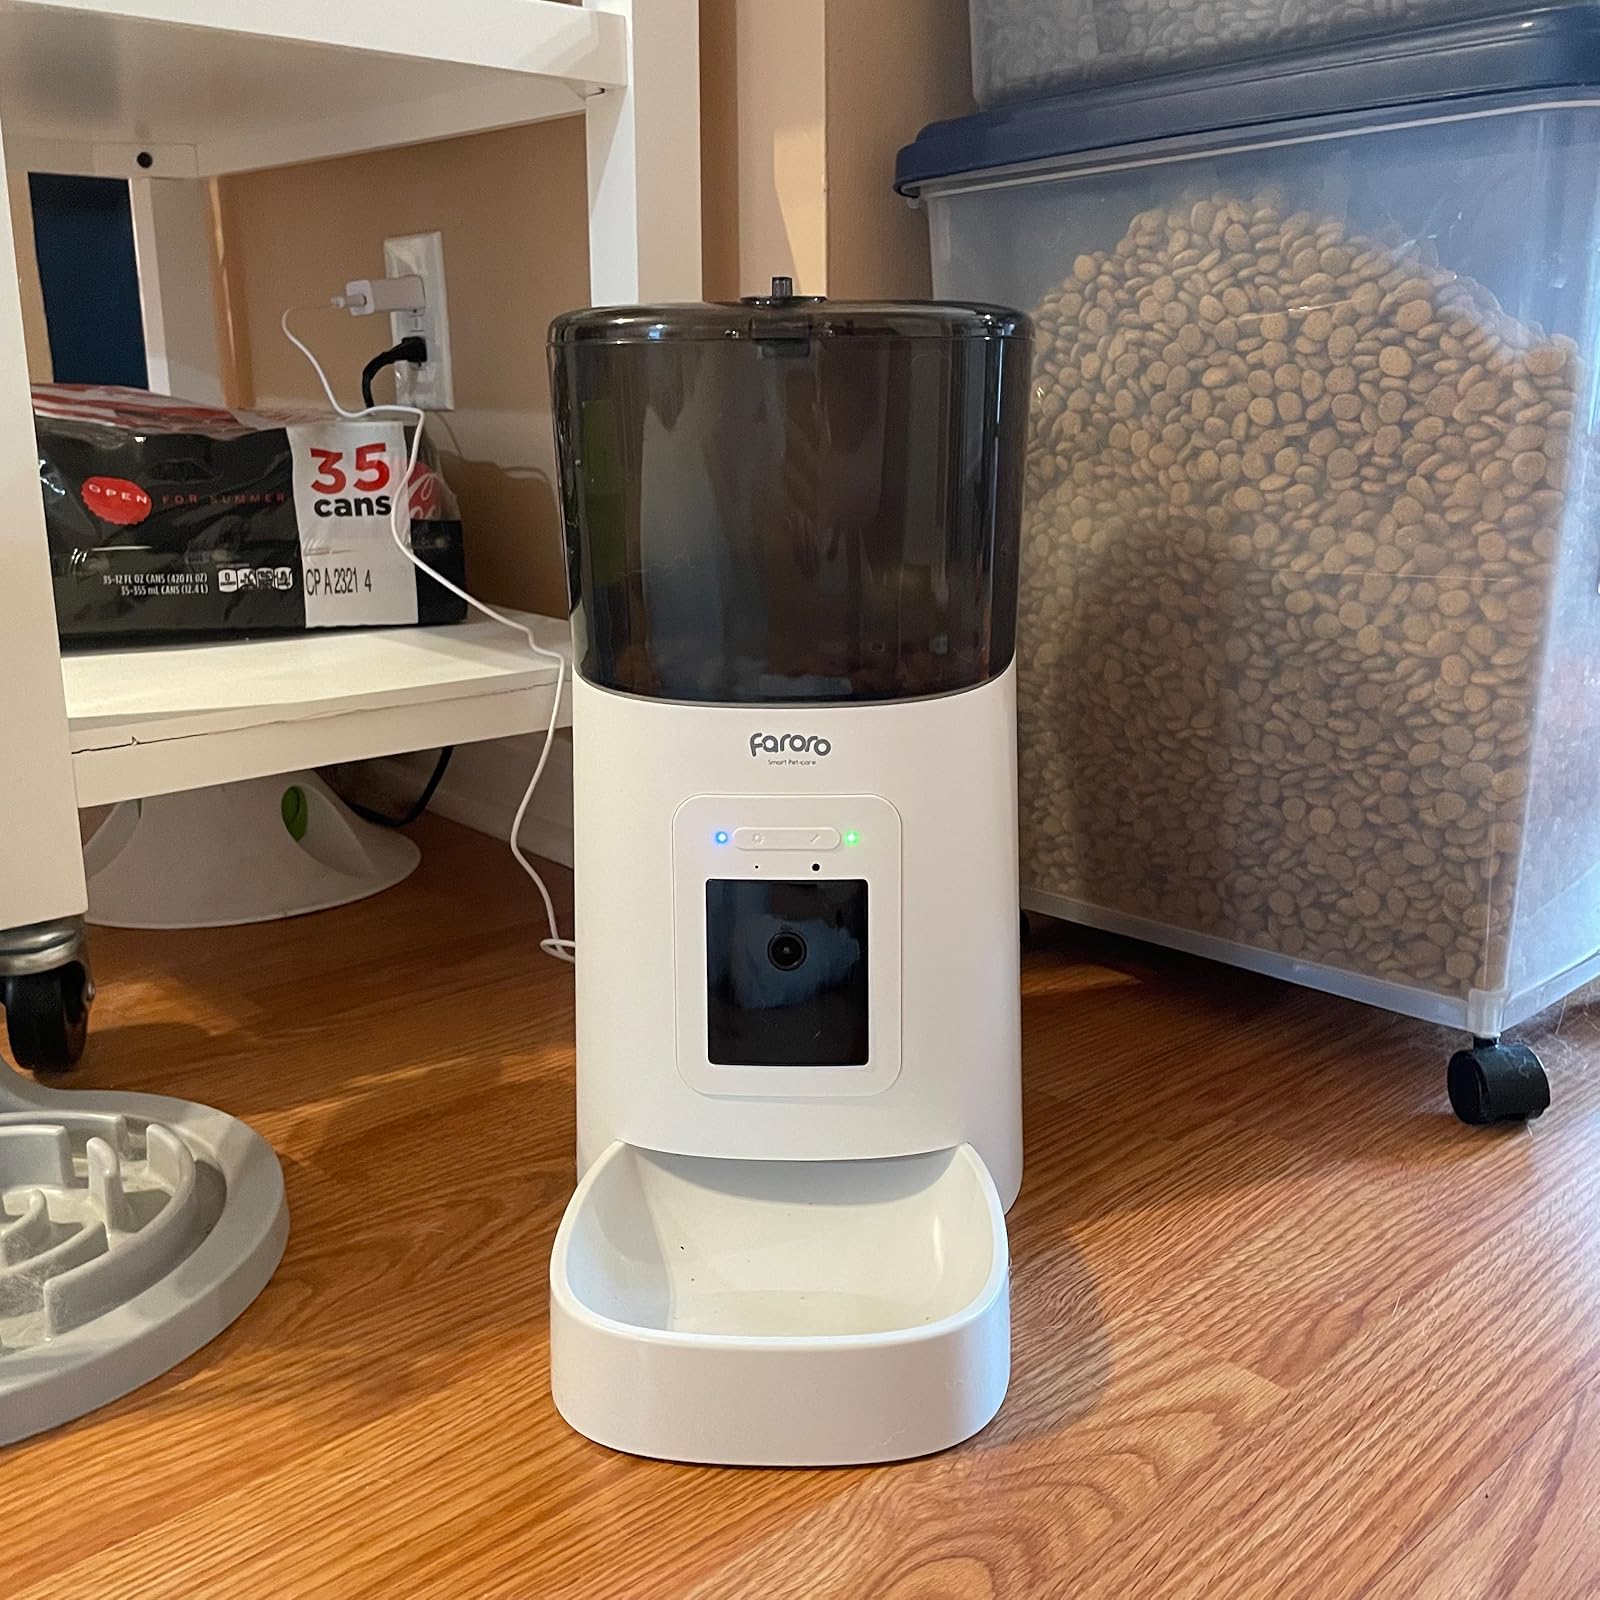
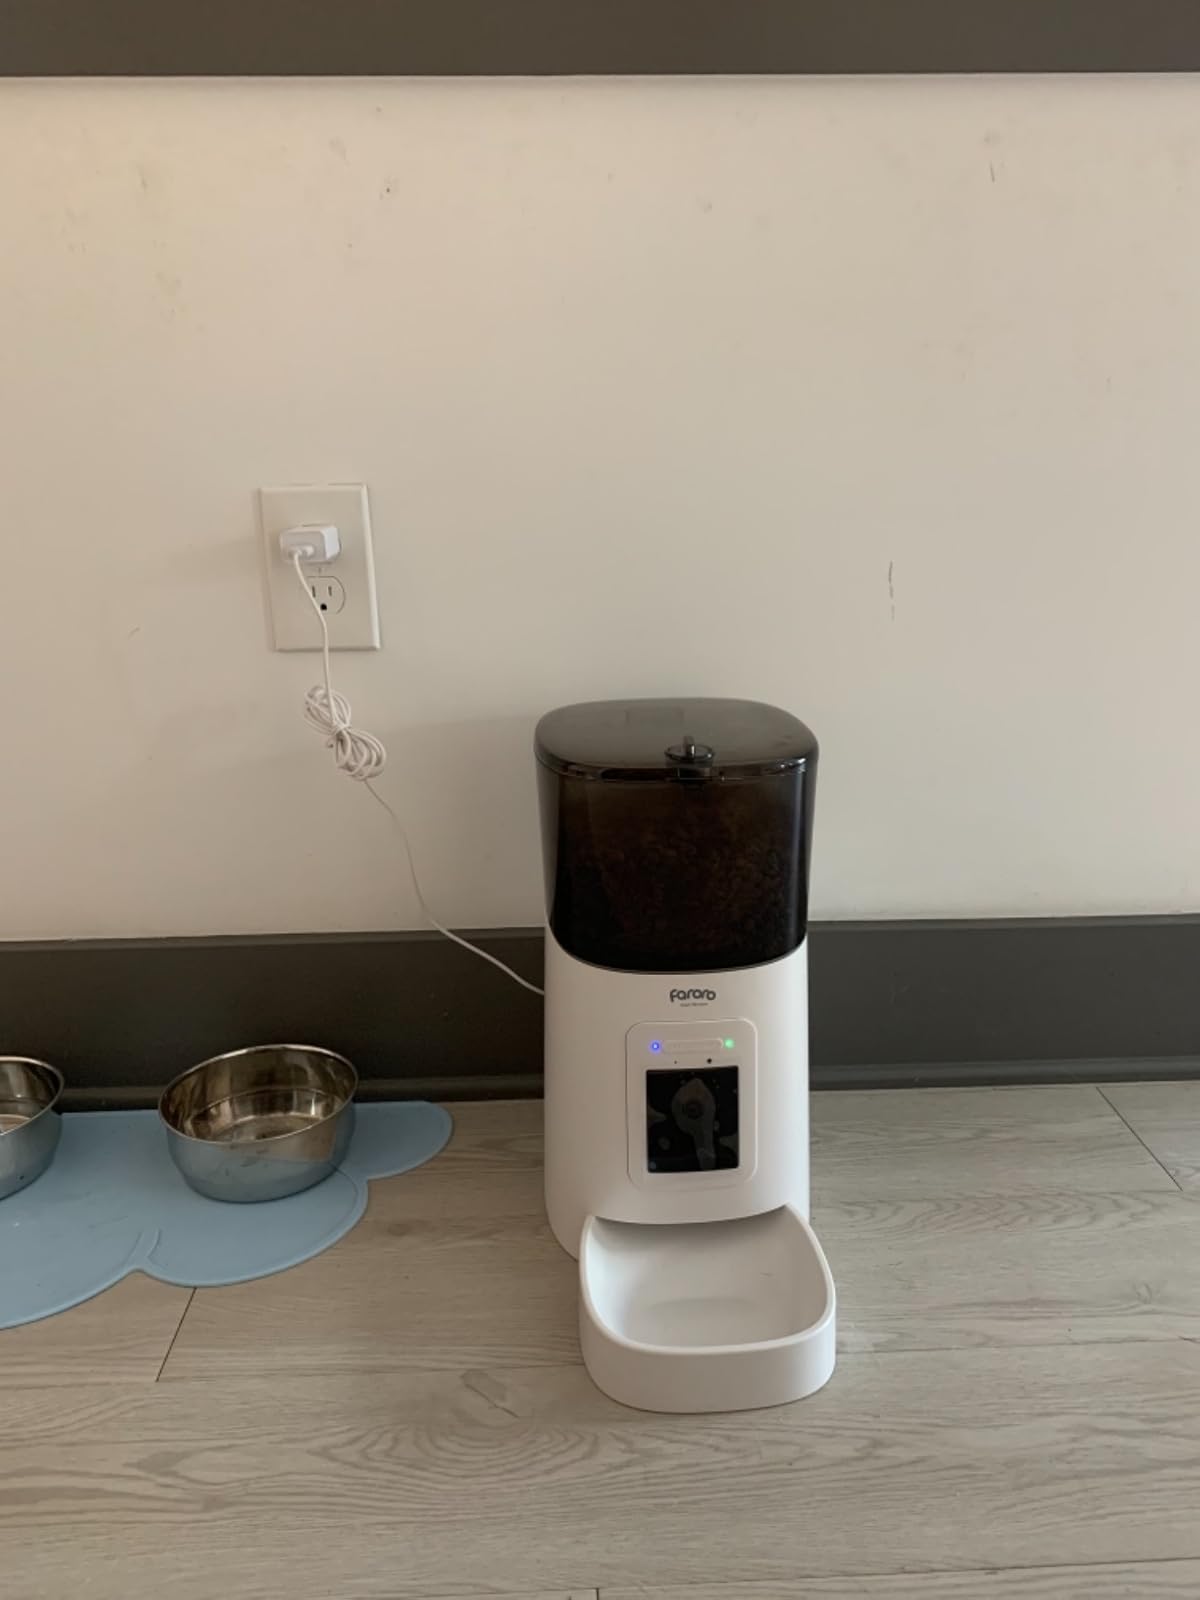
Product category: items_feeder
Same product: yes